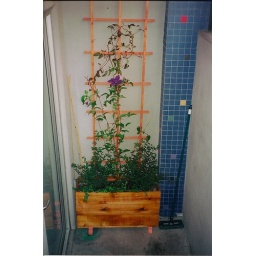
I'm responsible for this and by that I mean building the box and keeping those plants alive...in a stairwell